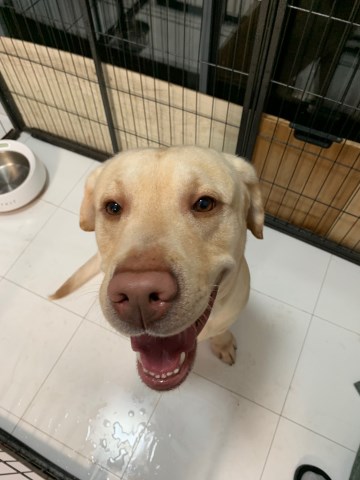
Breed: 3580-n000122-Labrador_retriever